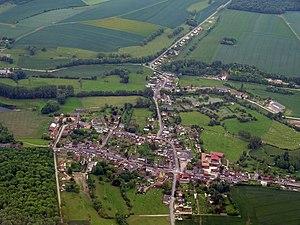
Vue aérienne de Crillon (Oise), France.
Crillon est une commune française située dans le département de l'Oise en région Hauts-de-France.